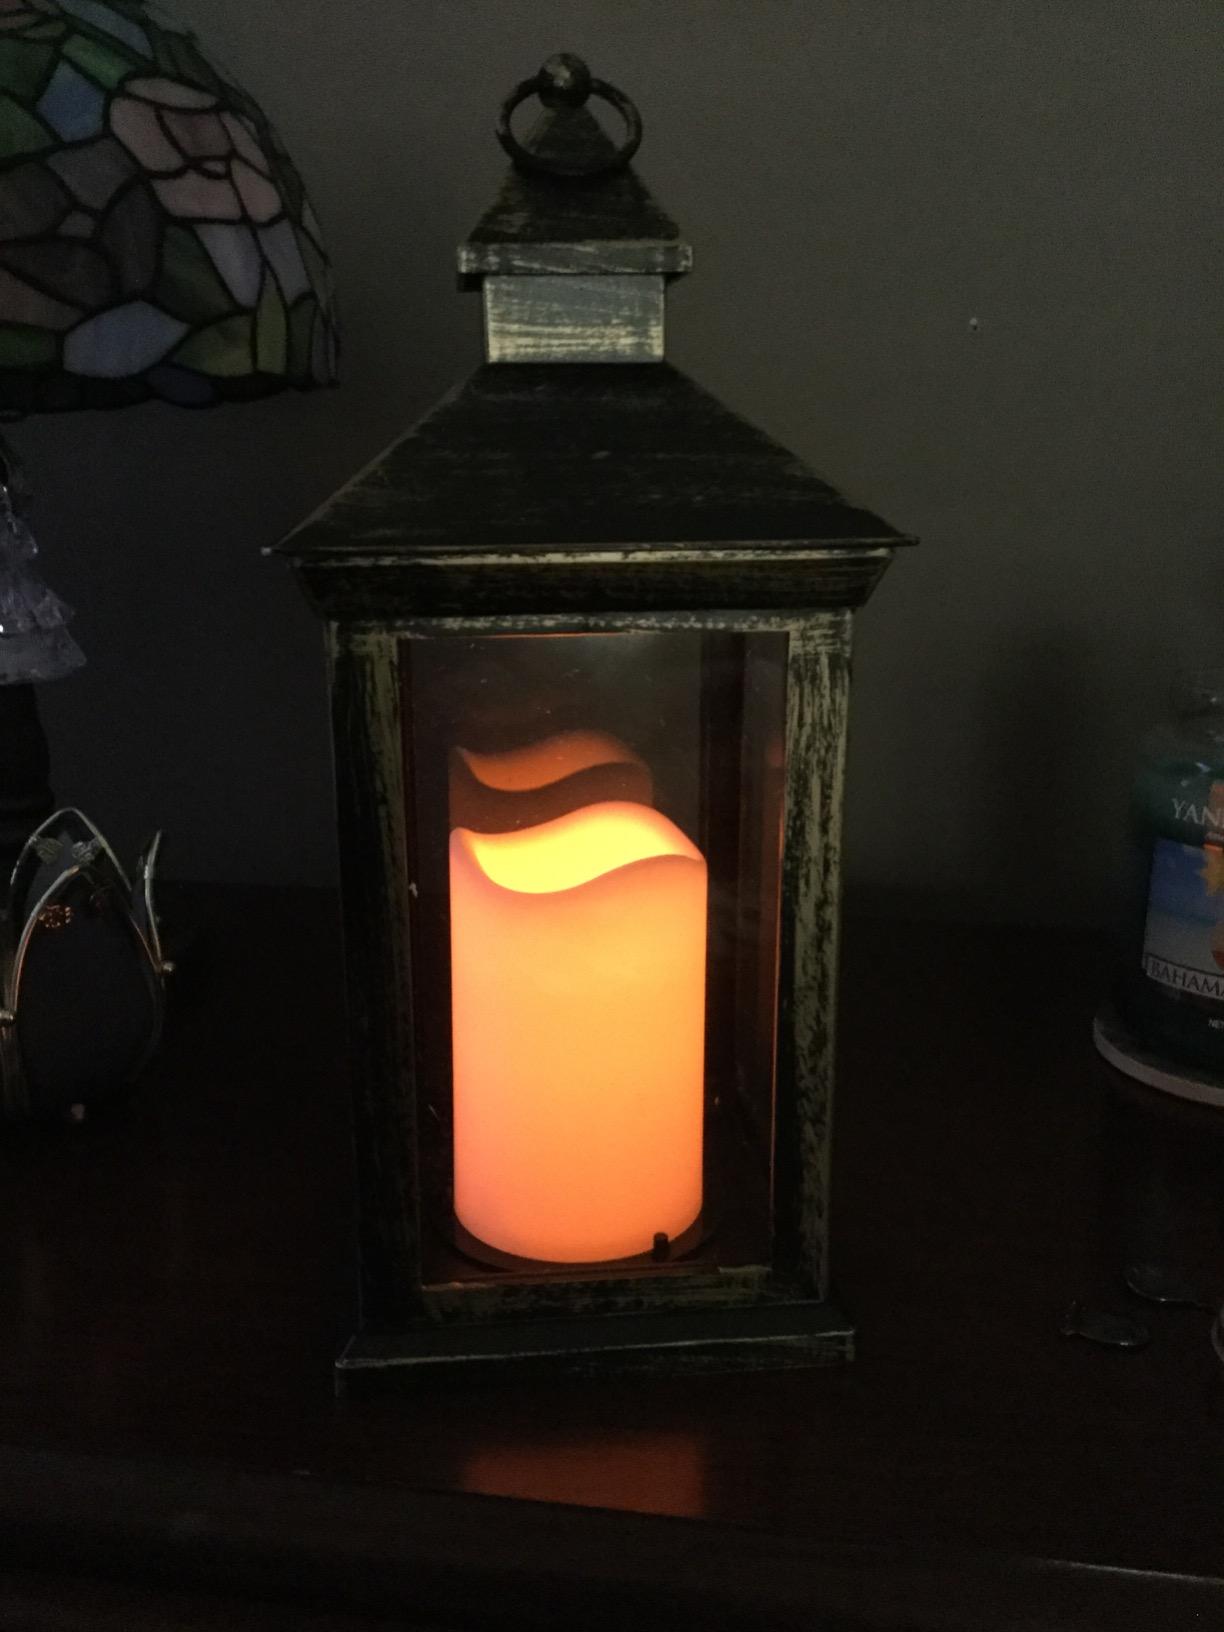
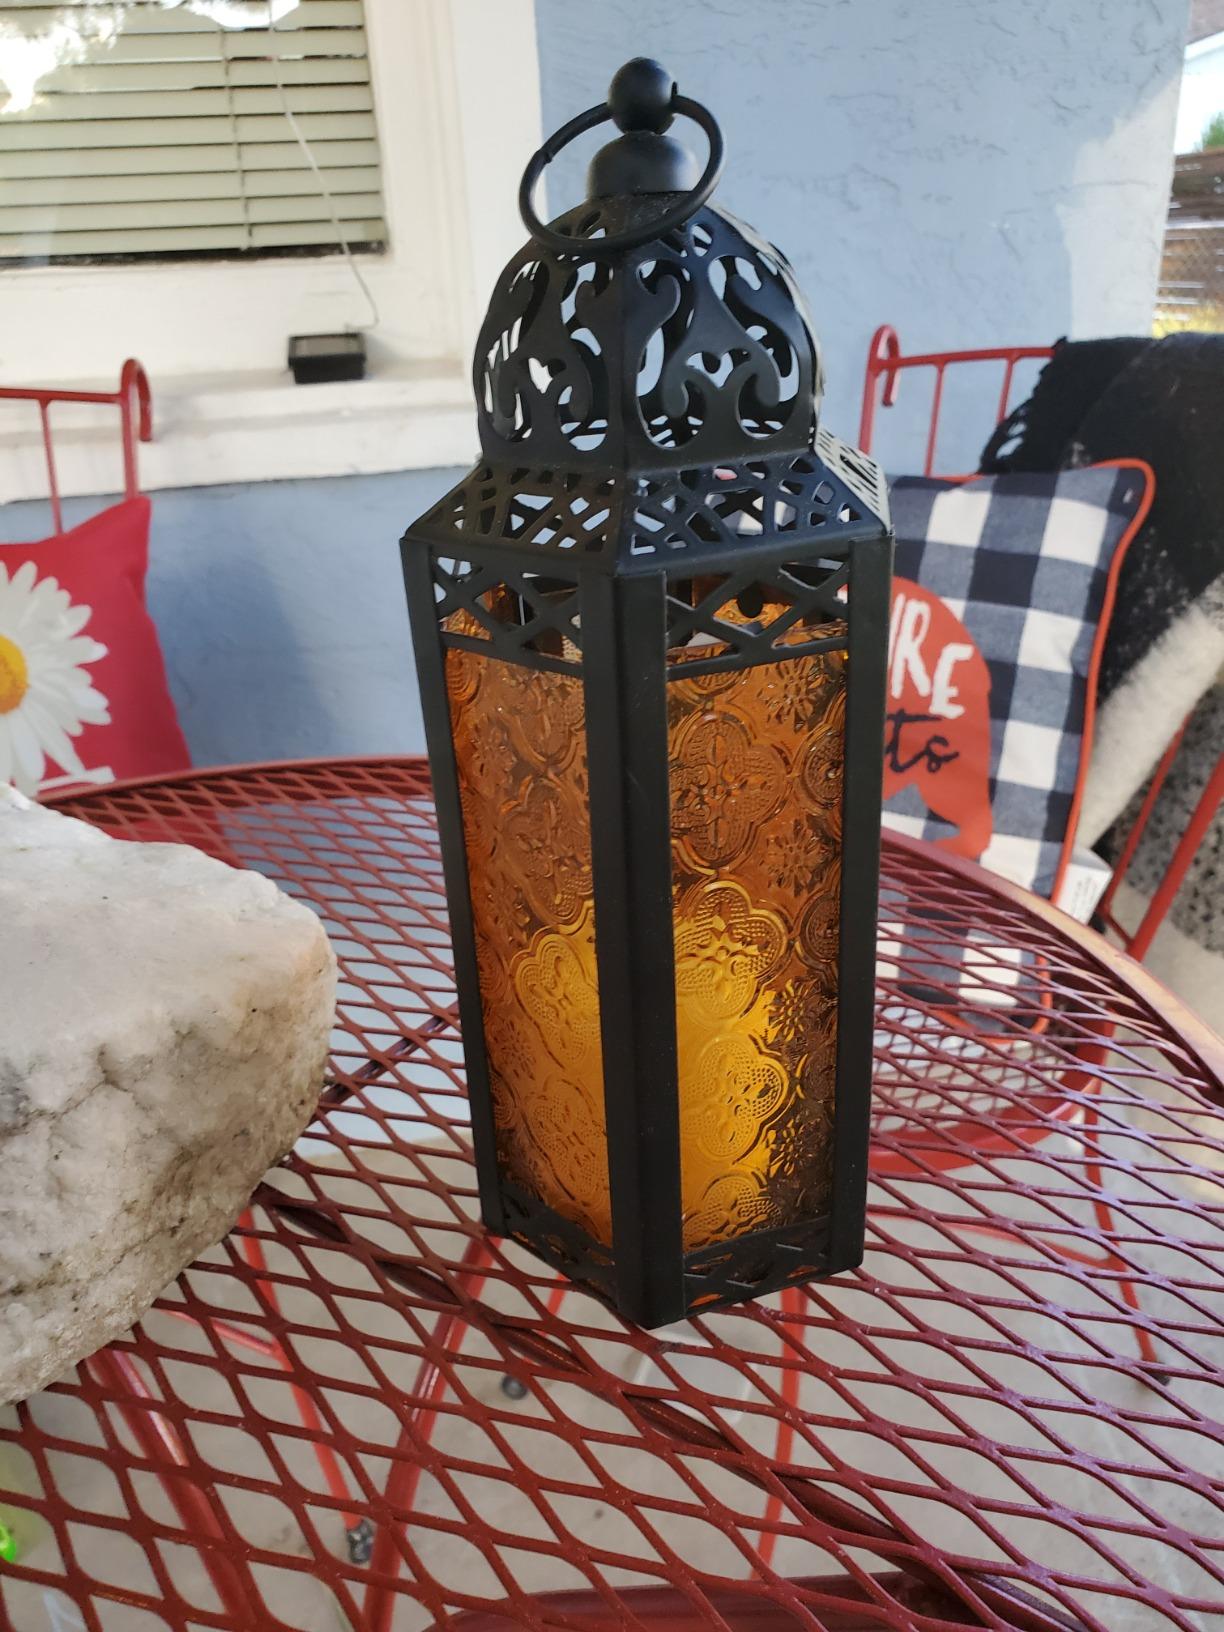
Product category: lantern
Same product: no